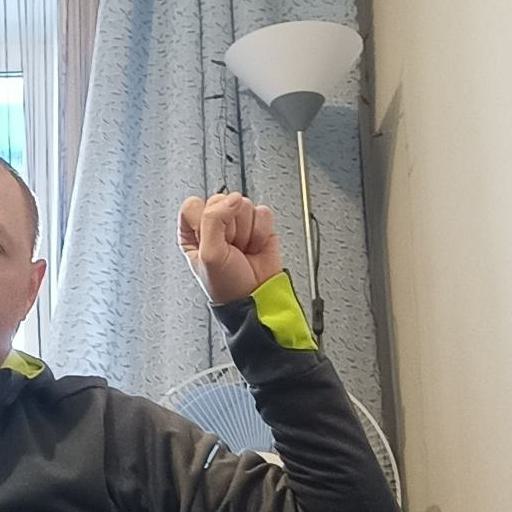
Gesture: fist